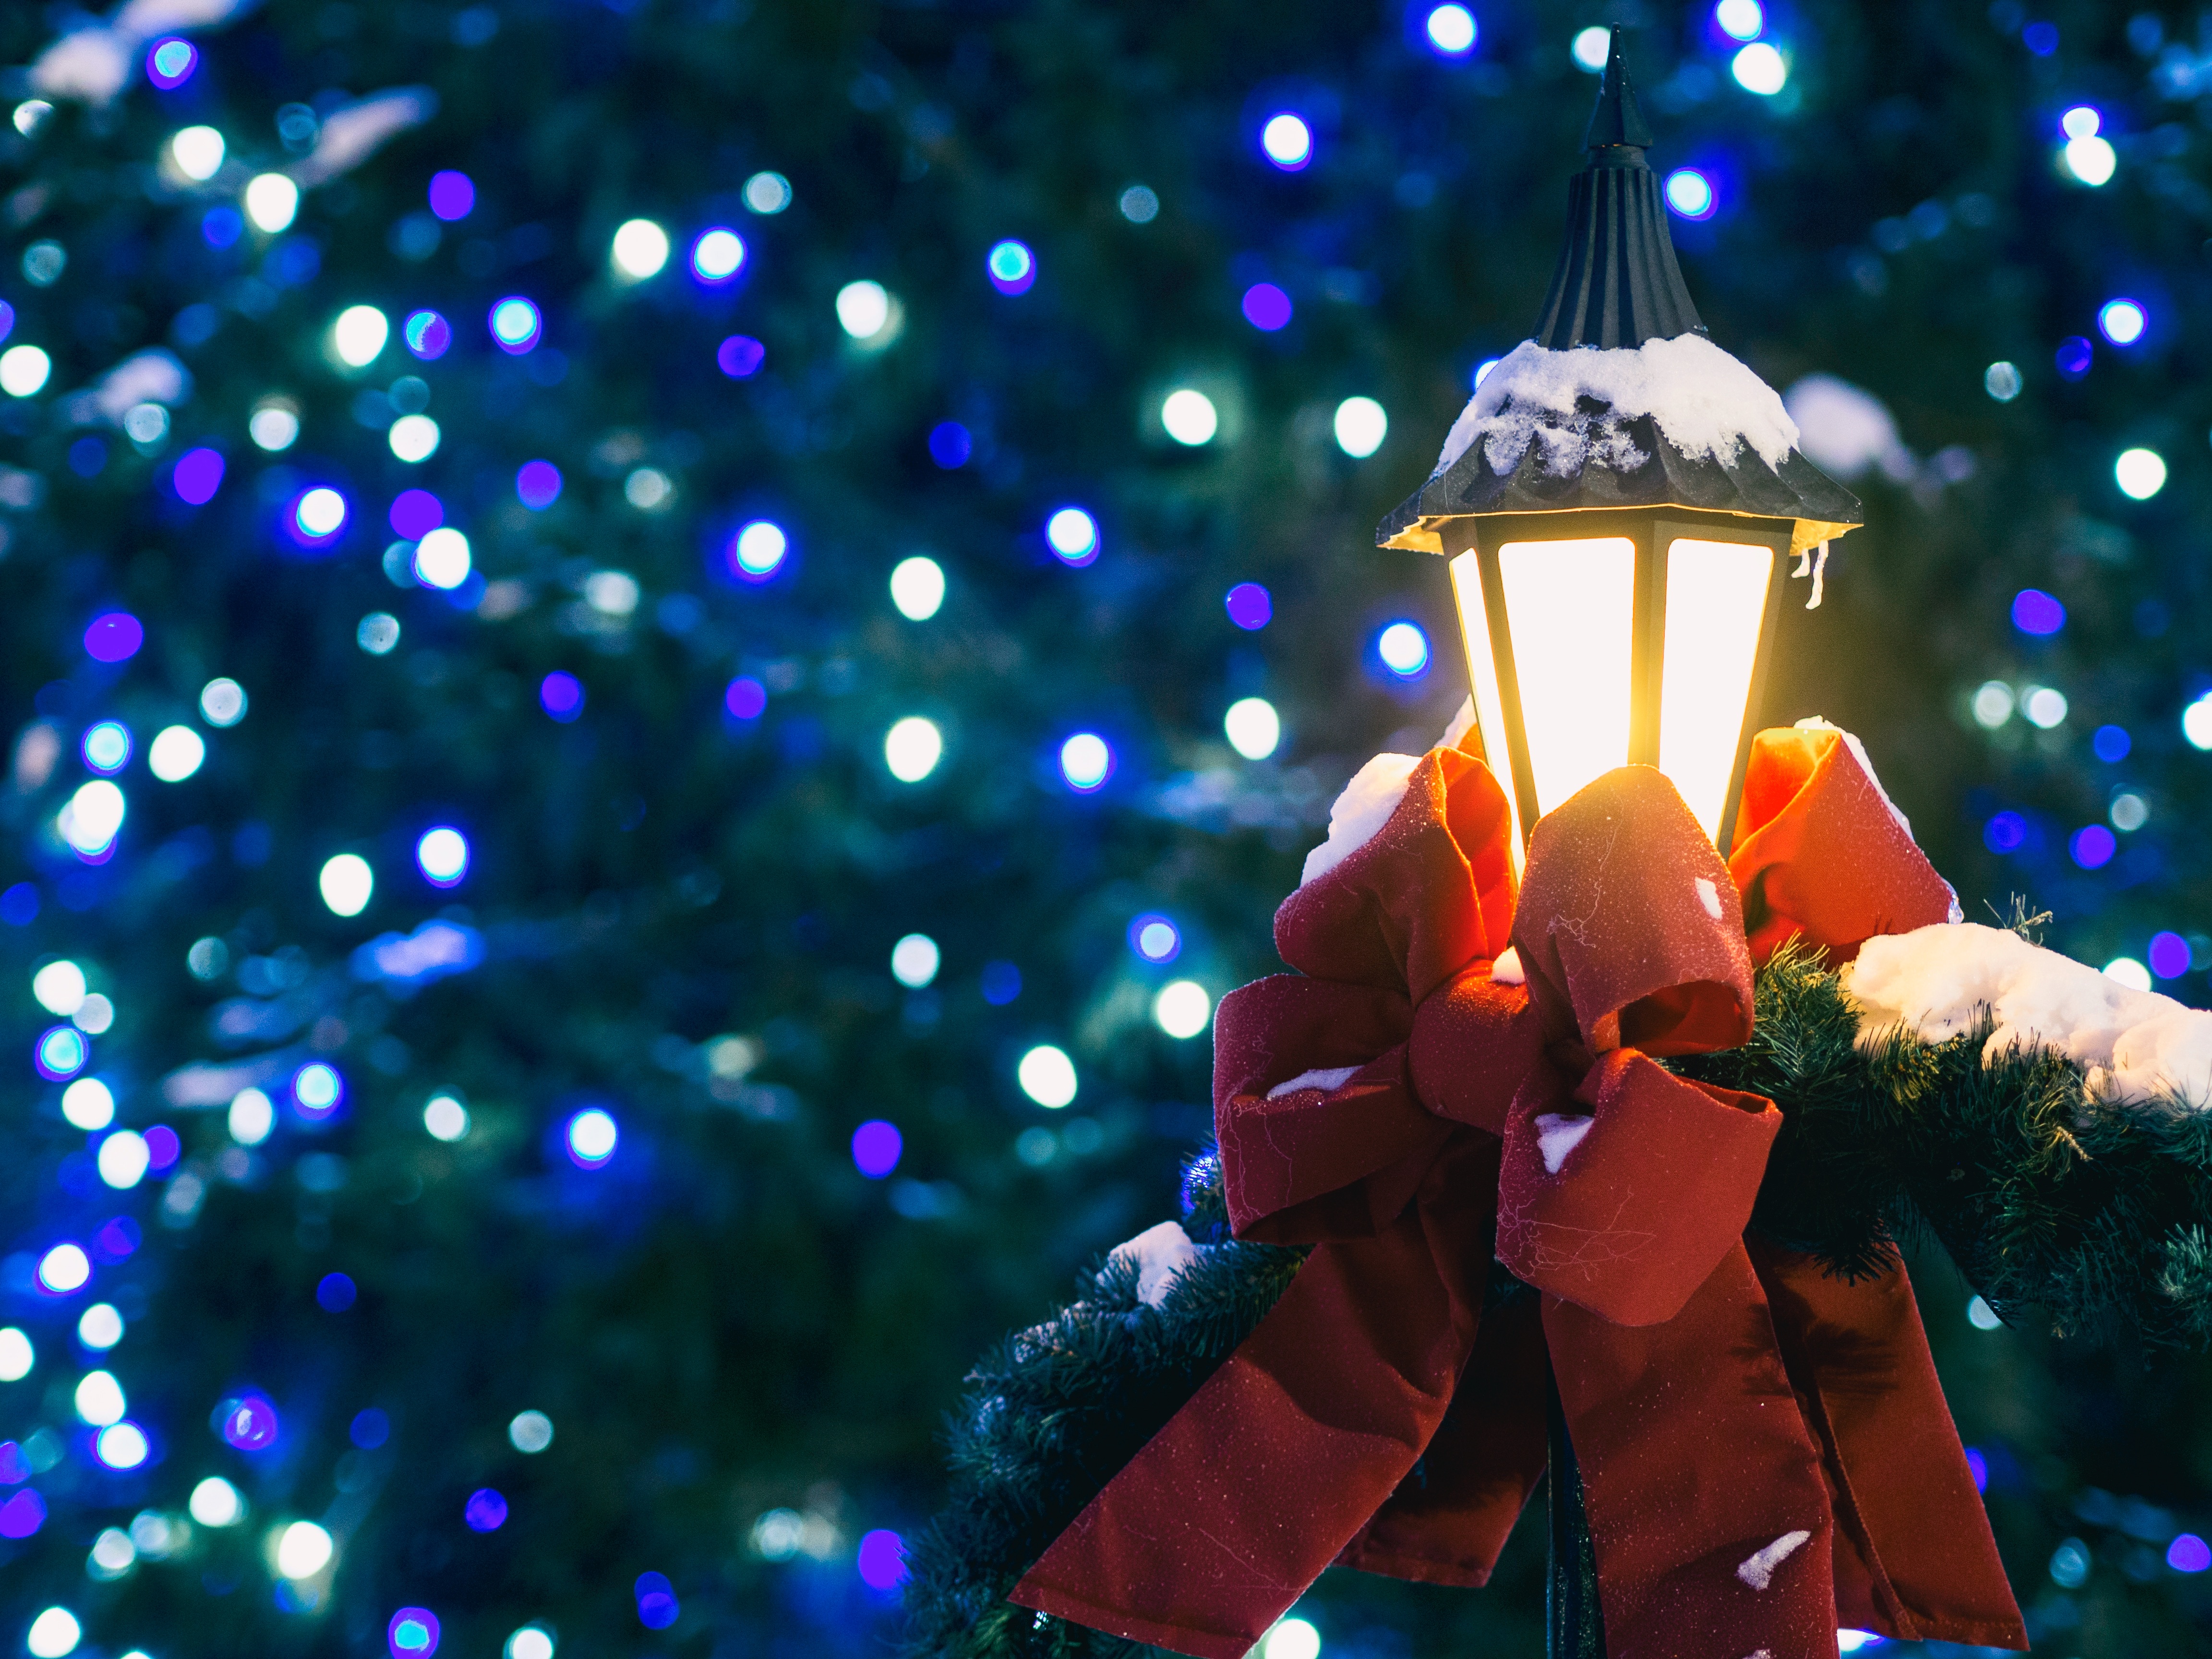
light, night, color, holiday, christmas, christmas tree, christmas decoration, christmas lights